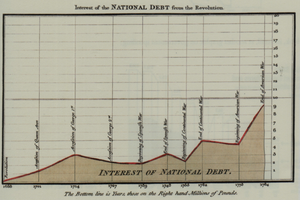
Intérêt sur la dette britannique au XVIIIème siècle
William Playfair, ingénieur et économiste écossais, est l'un des pionniers de la représentation graphique de données statistiques. William Playfair a introduit trois grands types de diagramme : en 1786 la série chronologique et l'histogramme de données économiques, puis en 1801 le diagramme circulaire montrant les proportions relatives des parties au tout.
La dette publique du Royaume-Uni est l'ensemble des engagements financiers pris sous formes d'emprunts par l'État et les collectivités publiques du Royaume-Uni.
Une représentation graphique de données ou visualisation de données est un résumé visuel des données. Elle permet en un seul coup d'œil d'en saisir la tendance générale. Un des pionniers de l'usage moderne de la représentation graphique, semble avoir été Charles Joseph Minard, professeur puis super-intendant de l'École des ponts et chaussées, célèbre pour ses cartes figuratives et tableaux graphiques illustrant la campagne napoléonienne de Russie.